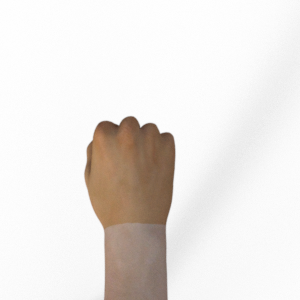
Label: rock